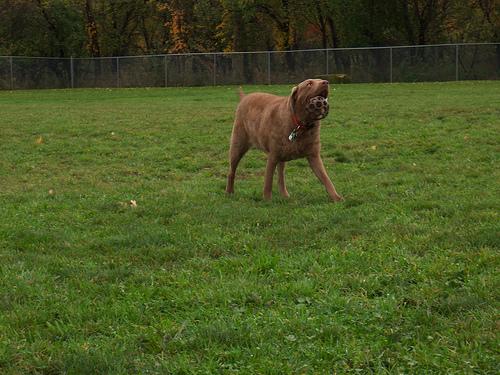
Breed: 215-n000075-Chesapeake_Bay_retriever